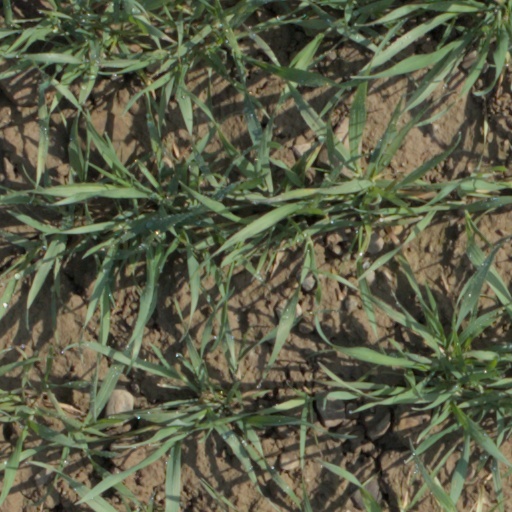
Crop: wheat